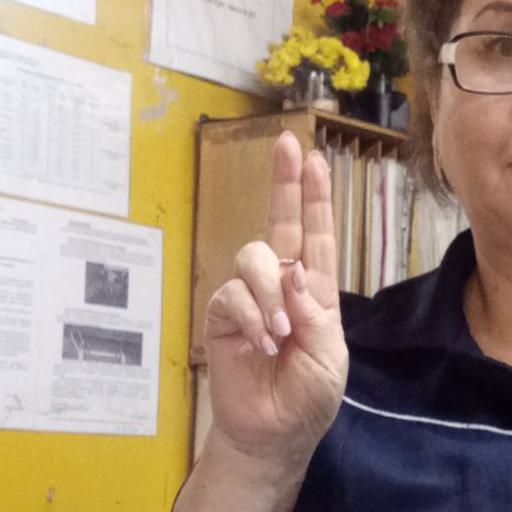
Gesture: two_up